Iron Storm (2002 video game)

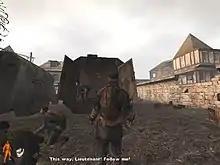
Gameplay in "Iron Storm"

"Iron Storm" displays a mix between World War I siege tactics, such as trench warfare and the use of mustard gas, and some World War II-style weapons such as machine guns, mortars, tanks, and rocket launchers of that era, as well as more contemporary technology such as helicopters, wireless communication, spy satellites, anti-personnel mines, and unmanned turrets.